Pamphilj Palace (Albano)

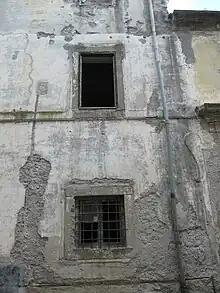
The ground and second floor windows on San Gaspare del Bufalo Street (June 2009).

Since 1758, the students of the Collegio Nazareno, the historic Roman college founded in 1630 and run by the Piarist Fathers, who could not return home during their vacations, stayed at the palace in Albano. The rector of the college, Father Bandini, thought it best to purchase the palace and the adjacent Nuñez casino instead of paying the Colonna family the rent of 200 pontifical scudi. The estimated sum for the purchase amounted to 7,000 scudi (including furnishings), in view of the building's poor condition: payment was made in installments of 1,000 scudi spread over five years during which the Colonna family retained the right of ownership, after an initial down payment of 2,000 scudi.